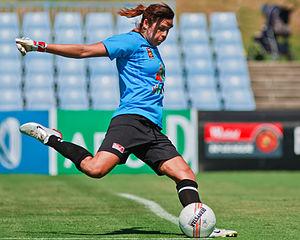
Lydia Williams, née le 13 mai 1988 à Katanning, est une joueuse australienne de football évoluant au poste de gardien de but. Elle évolue avec le club des Reign FC de Seattle, et en équipe nationale depuis 2005.